Richard Hall Gower

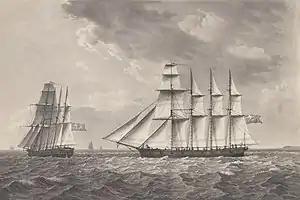
Two views of Transit (1800)

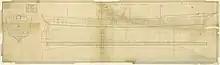
Transit (1809)

Gower and his family removed to Nova Scotia House at Ipswich in 1817. There he devoted himself to the invention, patenting, design and building of a remarkable series of novel vessels including three vessels named "Transit", a fly boat, two yachts the "Unique" and the "Gower", the "Landguard Fort Lifeboat", and a number of other inventions. He entered, but did not win, a competition for a novel form of lock for the Regent's Canal. He suggested that, to protect coastal traffic, cruisers be stationed along the coast in communication with signal stations to provide a concerted defence system. He proposed a form of vertical-vaned windmill; an eye shade; various ship's logs and a "double-barrelled" capstan to do two jobs at once. He suggested a non-elastic substitute for imported hempen standing rigging to be made of wooden cylinders joined together by iron straps. He devised a method of keeping ships at proper distances by using the mast as a base line. He invented a mode of dropping a guess warp anchor with such accuracy that its end could be easily found and lifted. He devised a novel method of fidding a topgallant mast and several contrivances for the "better nipping and stopping a cable". He designed a long catamaran for forming a life raft and a form of floating sea anchor, or drogue anchor (he called it a "propeller") like an umbrella. He created a set of signals, that could be seen from all angles, using shapes instead of flags. He also suggested using a floating compass needle to find North. He experimented with various designs of paddle wheel on the River Lee Canal that anticipated the design of the wheels used by steam paddlers many years later. He invented and built the Landguard Fort Lifeboat, which carried up to 25 people and was virtually unsinkable. He proposed fitting canal barges with 'spud wheels' that could propel the vessel by catching on the canal bottom. He saw that a combination of paddle wheels and spud wheels could take vessels over mud flats at various conditions of the tide. Gower also constructed a twin hulled catamaran, just ten feet long, on which he mounted a barrel of water that drained to underwater by a curved pipe pointing aft. His twin floats achieved two miles per hour apparently without the need for power from sail or steam. He thus demonstrated water jet propulsion. He anticipated that a steam water pump, so contrived, could propel vessels without the need for paddles. He gives credit to Dr Franklin (probably Benjamin Franklin) and a Mr Rumsay of Philadelphia for this idea and hoped that his little experiment would encourage others to pursue the notion.